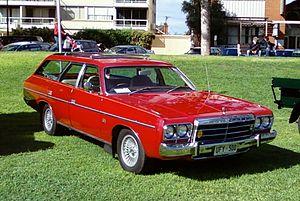
"Les véhicules construits par l'entreprise Chrysler sont des modèles portant le nom de ""Chrysler"", plutôt que l'une de leurs filiales. La plupart des Chryslers ont été des voitures de luxe, hormis en 1970 pour les modèles Européens qui ont été développés par les divisions Simca et Rootes.